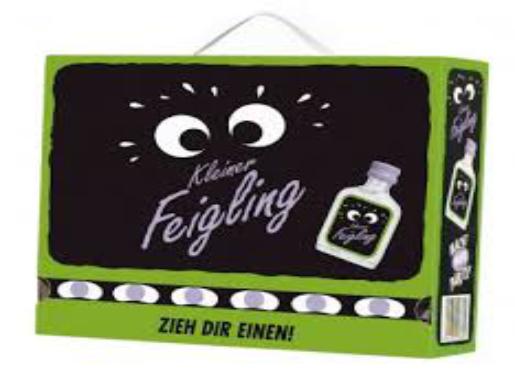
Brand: Kleiner Feigling
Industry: Food